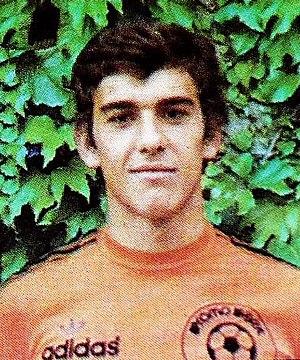
Le Toulouse Football Club, abrégé en Toulouse FC ou TFC, est un club de football français fondé en 1970 et basé à Toulouse.
Gilles Brisson est un footballeur puis entraîneur français né le 9 avril 1958 à Saintes en Charente-Maritime. Il évolue au poste de défenseur du milieu des années 1970 à la fin des années 1980. Son frère jumeau, François, est également footballeur.